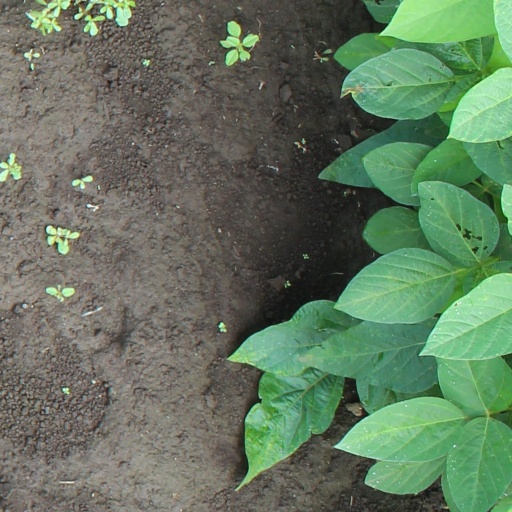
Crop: soybean